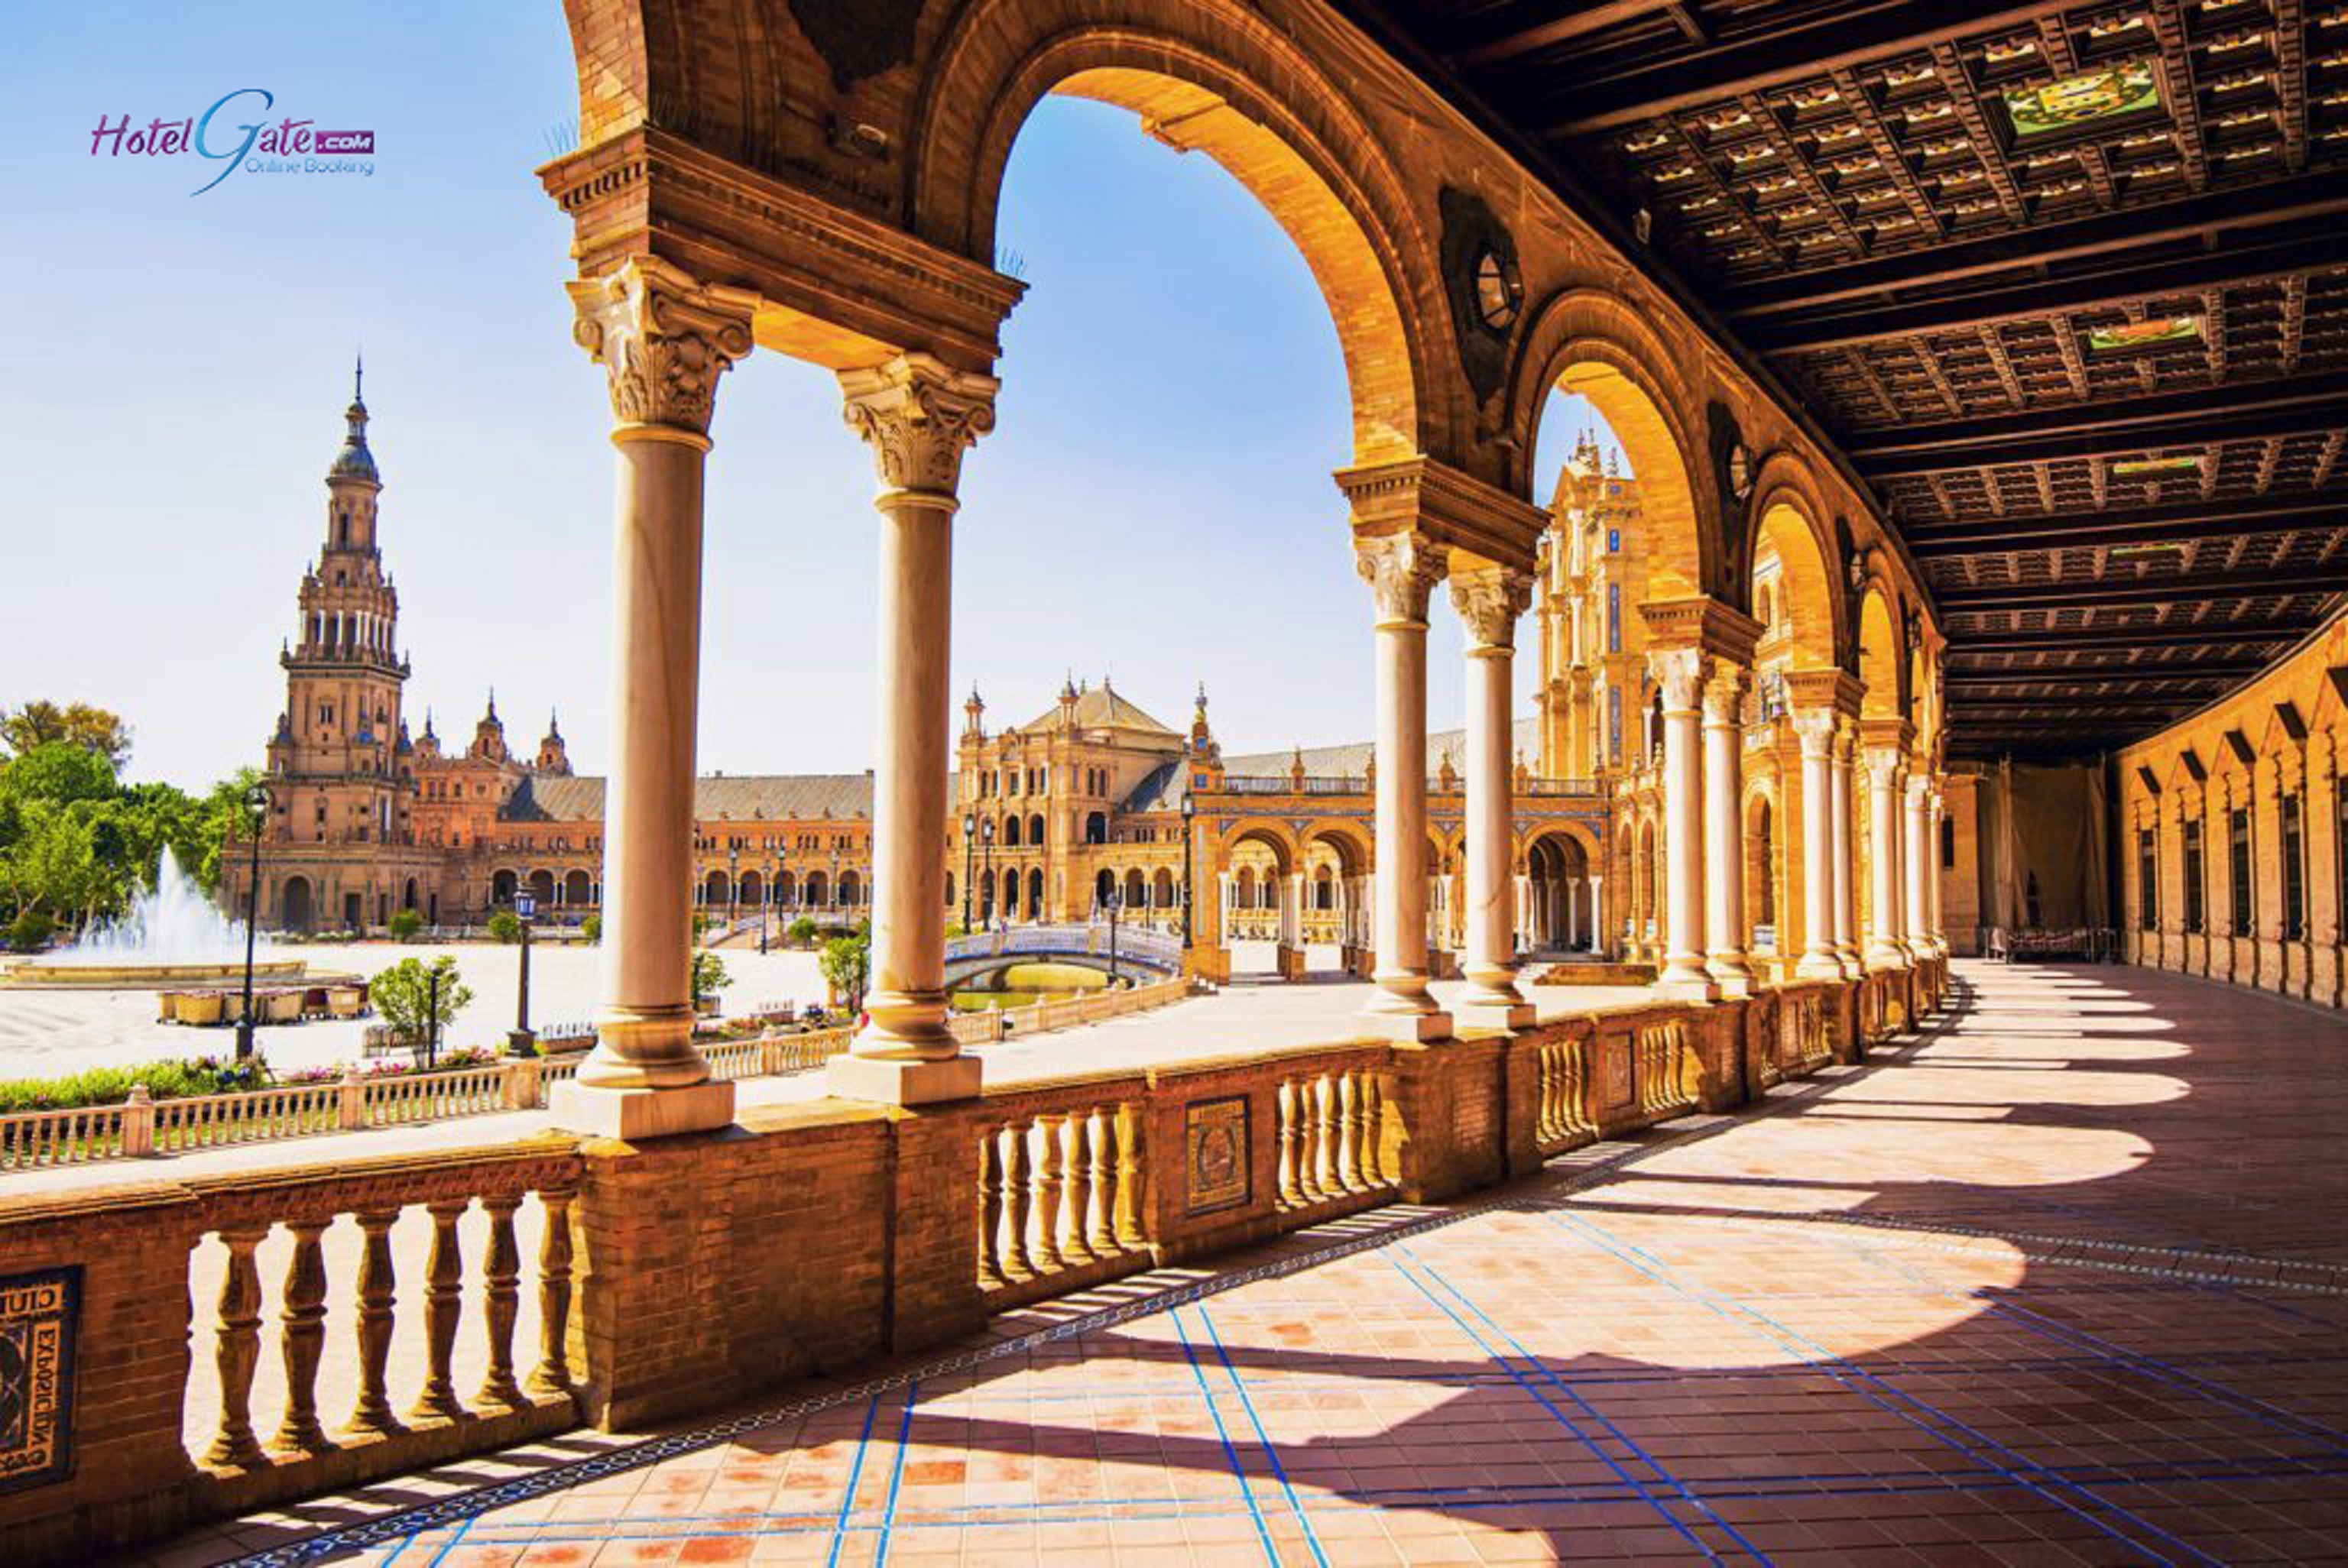
spain, hotel, landmark, historic site, plaza, column, tourist attraction, arch, outdoor structure, tourism, classical architecture, hacienda, palace, building, estate